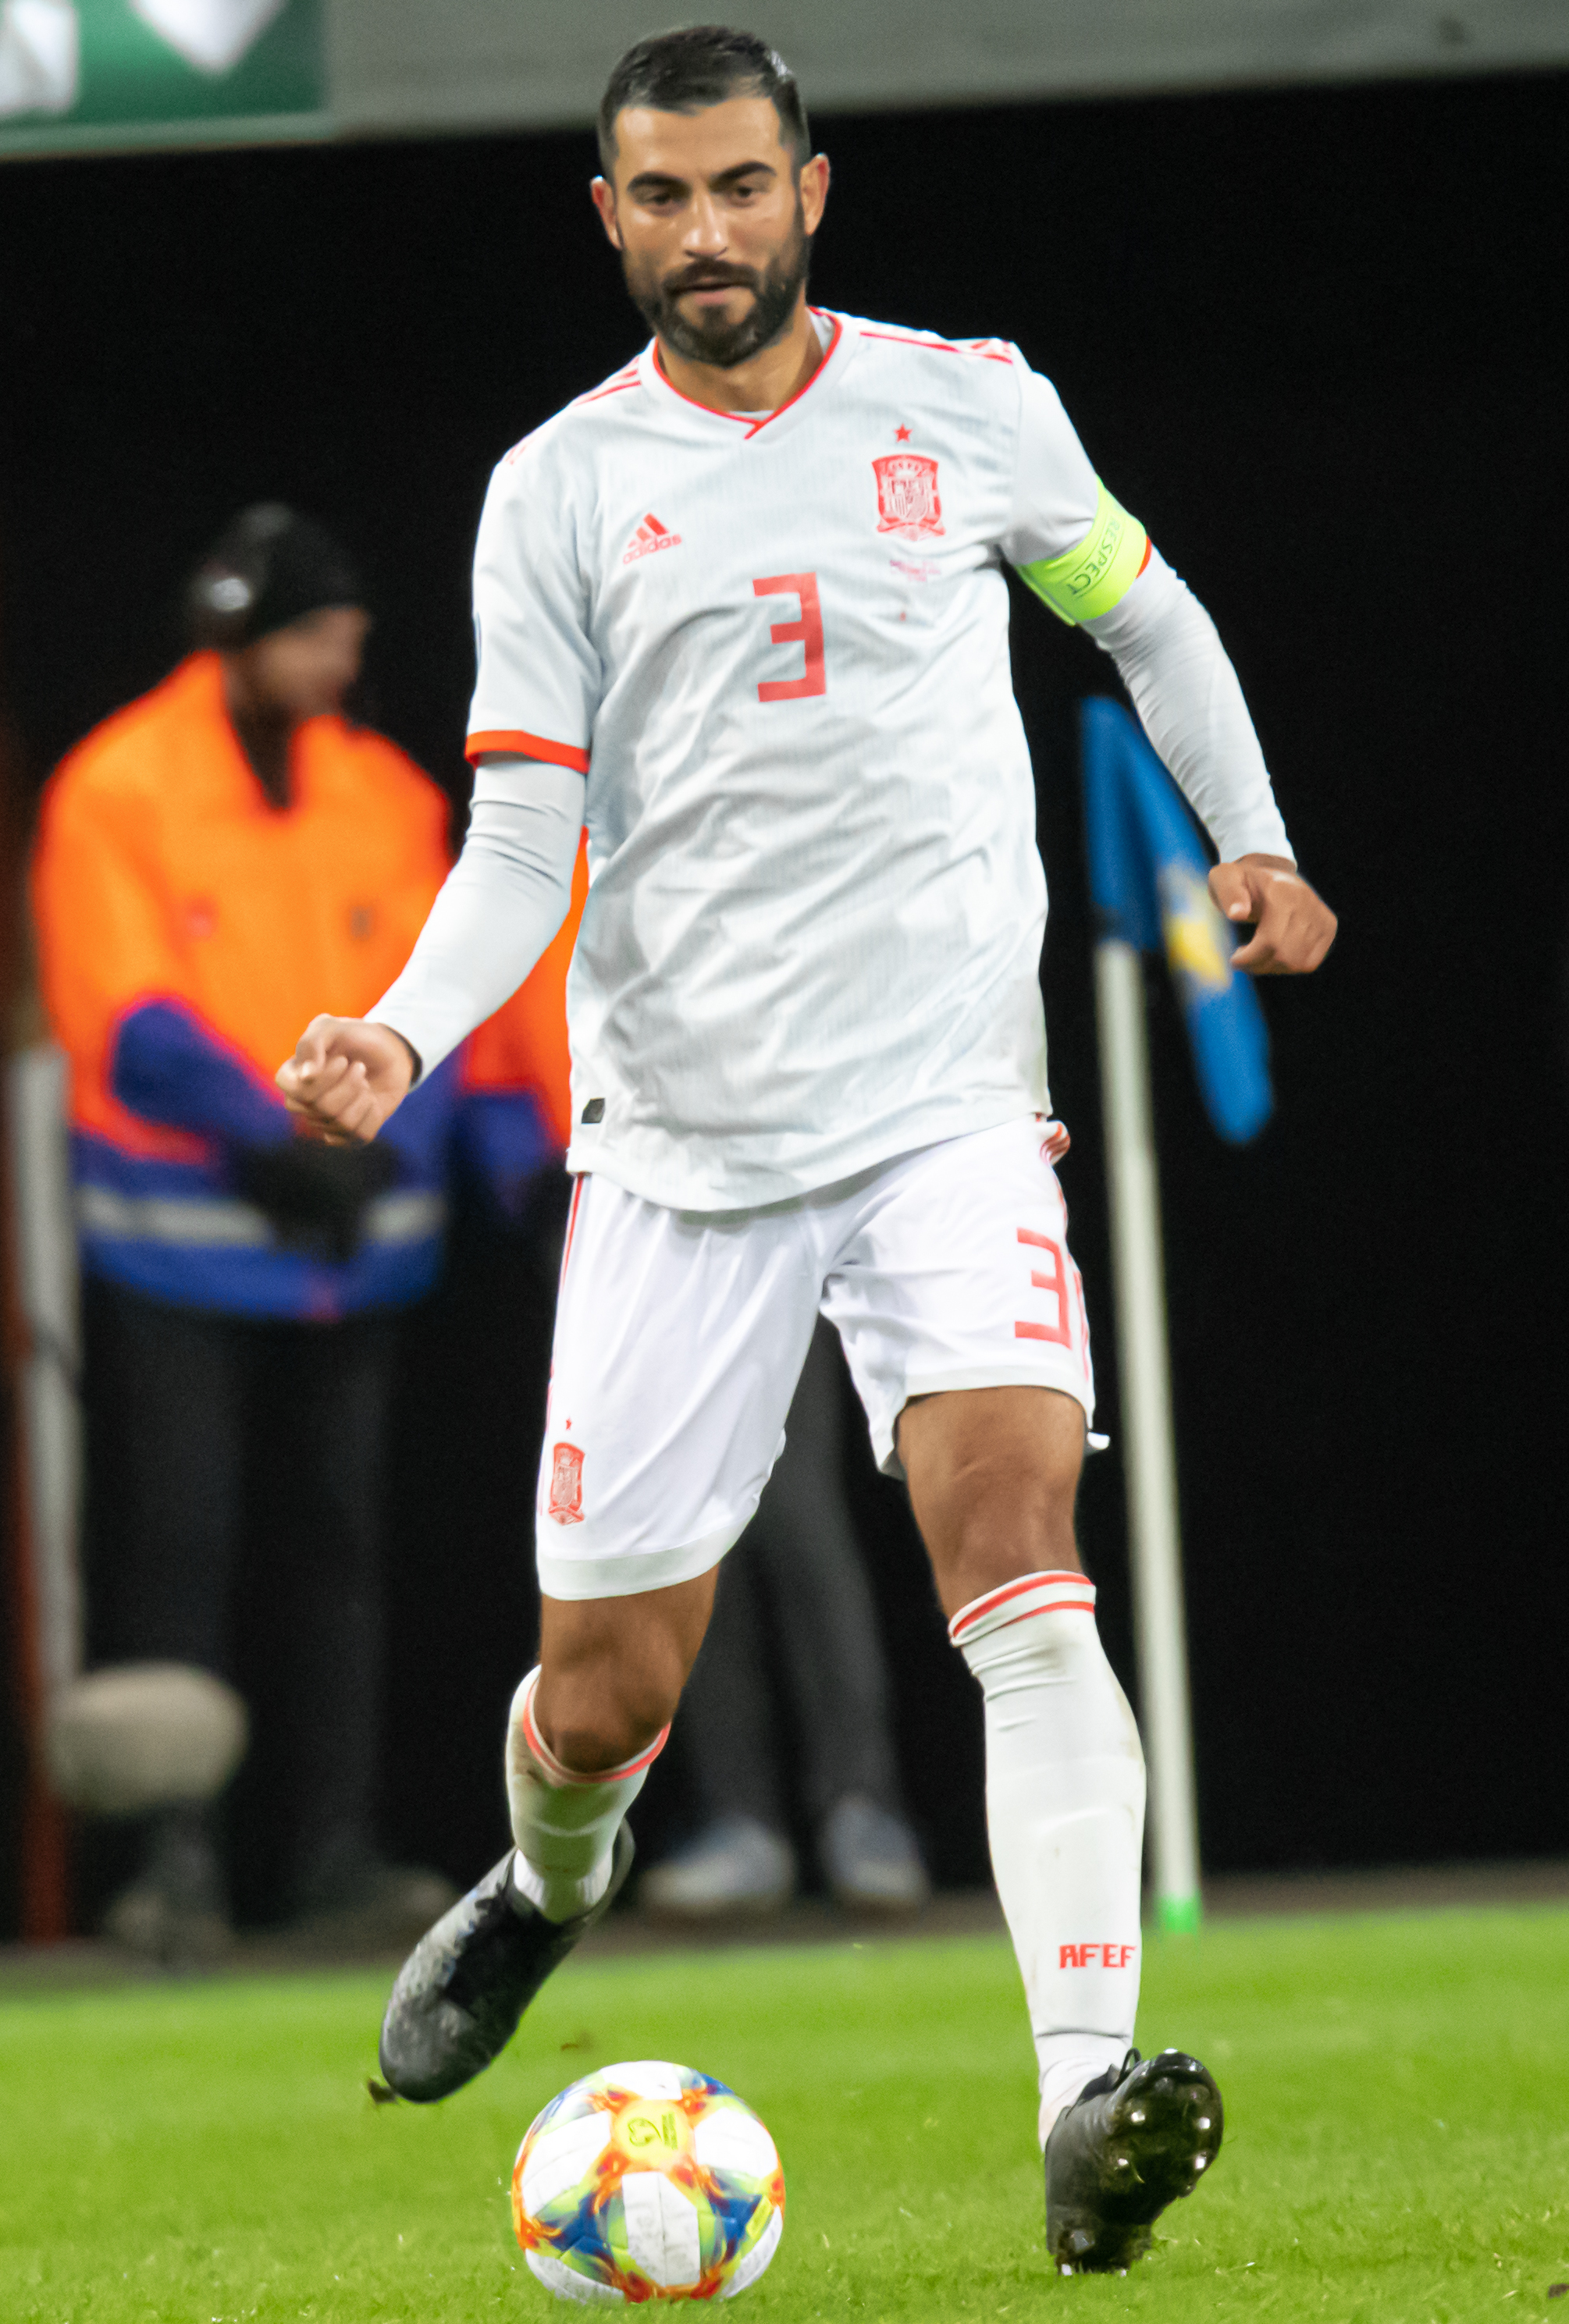
ราอุล อัลบิโอล

| name = ราอุล อัลบิโอล
| image = UEFA EURO qualifiers Sweden vs Spain 20191015 136 (cropped).jpg
| caption = อัลบิโอล ขณะลงเล่นให้กับ ฟุตบอลทีมชาติสเปน|ทีมชาติสเปน ในปี ค.ศ. 2019
| fullname = ราอุล อัลบิโอล ตอร์ตาฆาดา
| birth_place = บิยาร์มาร์ซันต์, สเปน
| height = 1.90 เมตร
| position = กองหลัง (ฟุตบอล)|กองหลัง, กองกลางตัวรับ
| currentclub = สโมสรฟุตบอลบิยาร์เรอัล|บิยาร์เรอัล
| clubnumber = 3
| youthyears1 = 1994–1996 | youthclubs1 = สโมสรฟุตบอลริบาบาร์โรฆา|ริบาบาร์โรฆา
| youthyears2 = 1996–1997 | youthclubs2 = บิยาร์มาร์ซันต์
| youthyears3 = 1997–2003 | youthclubs3 = สโมสรฟุตบอลบาเลนเซีย|บาเลนเซีย
| years1 = 2003–2004 | clubs1 = สโมสรฟุตบอลบาเลนเซียเม็สตายา|บาเลนเซียเบ | caps1 = 35 | goals1 = 2
| years2 = 2004–2009 | clubs2 = สโมสรฟุตบอลบาเลนเซีย|บาเลนเซีย | caps2 = 131 | goals2 = 5
| years3 = 2004–2005 | clubs3 = → สโมสรฟุตบอลเฆตาเฟ|เฆตาเฟ (ยืมตัว) | caps3 = 17 | goals3 = 1
| years4 = 2009–2013 | clubs4 = สโมสรฟุตบอลเรอัลมาดริด|เรอัลมาดริด | caps4 = 81 | goals4 = 1
| years5 = 2013–2019 | clubs5 = นาโปลี | caps5 = 180 | goals5 = 6
| years6 = 2019– | clubs6 = สโมสรฟุตบอลบิยาร์เรอัล|บิยาร์เรอัล | caps6 = 99 | goals6 = 1
| totalcaps = | totalgoals =
| nationalyears1 = 2004 | nationalteam1 = ฟุตบอลทีมชาติสเปนรุ่นอายุไม่เกิน 19 ปี|สเปน อายุไม่เกิน 19 ปี | nationalcaps1 = 7 | nationalgoals1 = 0
| nationalyears2 = 2003–2005 | nationalteam2 = ฟุตบอลทีมชาติสเปนรุ่นอายุไม่เกิน 20 ปี|สเปน อายุไม่เกิน 20 ปี | nationalcaps2 = 4 | nationalgoals2 = 0
| nationalyears3 = 2005–2006 | nationalteam3 = ฟุตบอลทีมชาติสเปนรุ่นอายุไม่เกิน 21 ปี|สเปน อายุไม่เกิน 21 ปี | nationalcaps3 = 7 | nationalgoals3 = 0
| nationalyears4 = 2007– | nationalteam4 = ฟุตบอลทีมชาติสเปน|สเปน | nationalcaps4 = 58 | nationalgoals4 = 0
| medaltemplates = MedalCountry|
ราอุล อัลบิโอล ตอร์ตาฆาดา (; เกิดเมื่อวันที่ 4 กันยายน ค.ศ. 1985) เป็นนักฟุตบอลชาวสเปน ปัจจุบันลงเล่นให้กับสโมสรฟุตบอลบิยาร์เรอัล|บิยาร์เรอัล สโมสรในลาลิกา และฟุตบอลทีมชาติสเปน
เขามีคุณสมบัติในการเป็นผู้เล่นที่แข็งแกร่งทางรางก่ายและน่าเชื่อถือ รวมถึงความสามารถบนลูกกลางอากาศ เขายังสามารถลงเล่นได้ทั้ง เซ็นเตอร์แบ็ก แบ็กขวา หรือกองกลางตัวรับ เขาถูกพัฒนาขึ้นมาจากทีมเยาวชนของสโมสรฟุตบอลบาเลนเซีย|บาเลนเซีย และลงเล่นให้กับทีมชุดใหญ่ 179 นัด ช่วยให้ทีมชนะเลิศยูฟ่าคัพ และโกปาเดลเรย์ เขาย้ายร่วมทีมสโมสรฟุตบอลเรอัลมาดริด|เรอัลมาดริด ด้วยค่าตัว 15 ล้านยูโร และช่วยให้ทีมชนะเลิศ โกปาเดลเรย์ ในปี ค.ศ. 2011 รวมถึงลาลิกา และซูเปร์โกปาเดเอสปัญญา ในปี ค.ศ. 2012 เขาย้ายร่วมทีมโซชีเอตาสปอร์ตีวากัลโชนาโปลี|นาโปลี ในอิตาลีในปี ค.ศ. 2013 ในฤดูกาลแรกเขาช่วยให้ทีมชนะเลิศโกปปาอิตาเลีย และซูแปร์โกปปาอีตาเลียนา เขาย้ายร่วมทีมในปี ค.ศ. 2019 โดยมักได้เลงในตำแหน่งเซ็นเตอร์แบ็กคู่กับเปา ตอร์เรส ซึ่งช่วยให้เรือดำน้ำสีเหลืองชนะเลิศยูฟ่ายูโรปาลีก ฤดูกาล 2020–21|ยูฟ่ายูโรปาลีกในฤดูกาล 2020–21
เขาเป็นตัวแทนทีมชาติสเปนชุดใหญ่มาตั้งแต่ ค.ศ. 2007 เขาได้เป็นตัวแทนของทีมในฟุตบอลชิงแชมป์แห่งชาติยุโรป 2008 ฟุตบอลชิงแชมป์แห่งชาติยุโรป 2012|2012 และฟุตบอลโลก 2010 ซึ่งสเปนชนะเลิศการแข่งขันทั้งสามรายการ และเขายังเป็นตัวแทนในฟุตบอลโลก 2014 ด้วย
== อ้างอิง ==
==แหล่งข้อมูลอื่น==
* ข้อมูลอย่างเป็นทางการที่เว็บไซต์สโมสรฟุตบอลเรอัลมาดริด
* โปลไฟล์ที่เว็บไซต์ BDFutbol
* ข้อมูลในระดับทีมชาติ
* โปรไฟล์ที่เว็บไซต์ฟุตบอลโลก 2010
*
*
* โปรไฟล์ที่เว็บไซต์ transfermarkt
หมวดหมู่:นักฟุตบอลชาวสเปน
หมวดหมู่:นักฟุตบอลทีมชาติสเปน
หมวดหมู่:นักฟุตบอลเยาวชนทีมชาติสเปน
หมวดหมู่:ผู้เล่นในฟุตบอลโลก 2010
หมวดหมู่:ผู้เล่นสโมสรฟุตบอลเรอัลมาดริด
หมวดหมู่:ผู้เล่นสโมสรกีฬาฟุตบอลนาโปลี
หมวดหมู่:ผู้เล่นสโมสรฟุตบอลบิยาร์เรอัล
หมวดหมู่:ผู้เล่นในชุดชนะเลิศฟุตบอลโลก
หมวดหมู่:ผู้เล่นในฟุตบอลชิงแชมป์แห่งชาติยุโรป 2008
หมวดหมู่:ผู้เล่นในลาลิกา
หมวดหมู่:ผู้เล่นในเซเรียอา
หมวดหมู่:บุคคลจากบาเลนเซีย
หมวดหมู่:ผู้เล่นในฟุตบอลชิงแชมป์แห่งชาติยุโรป 2012
หมวดหมู่:ผู้เล่นในฟุตบอลโลก 2014